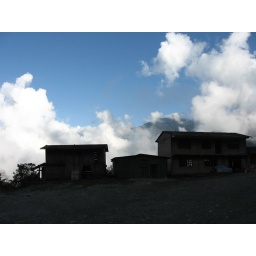
clouds over buildings